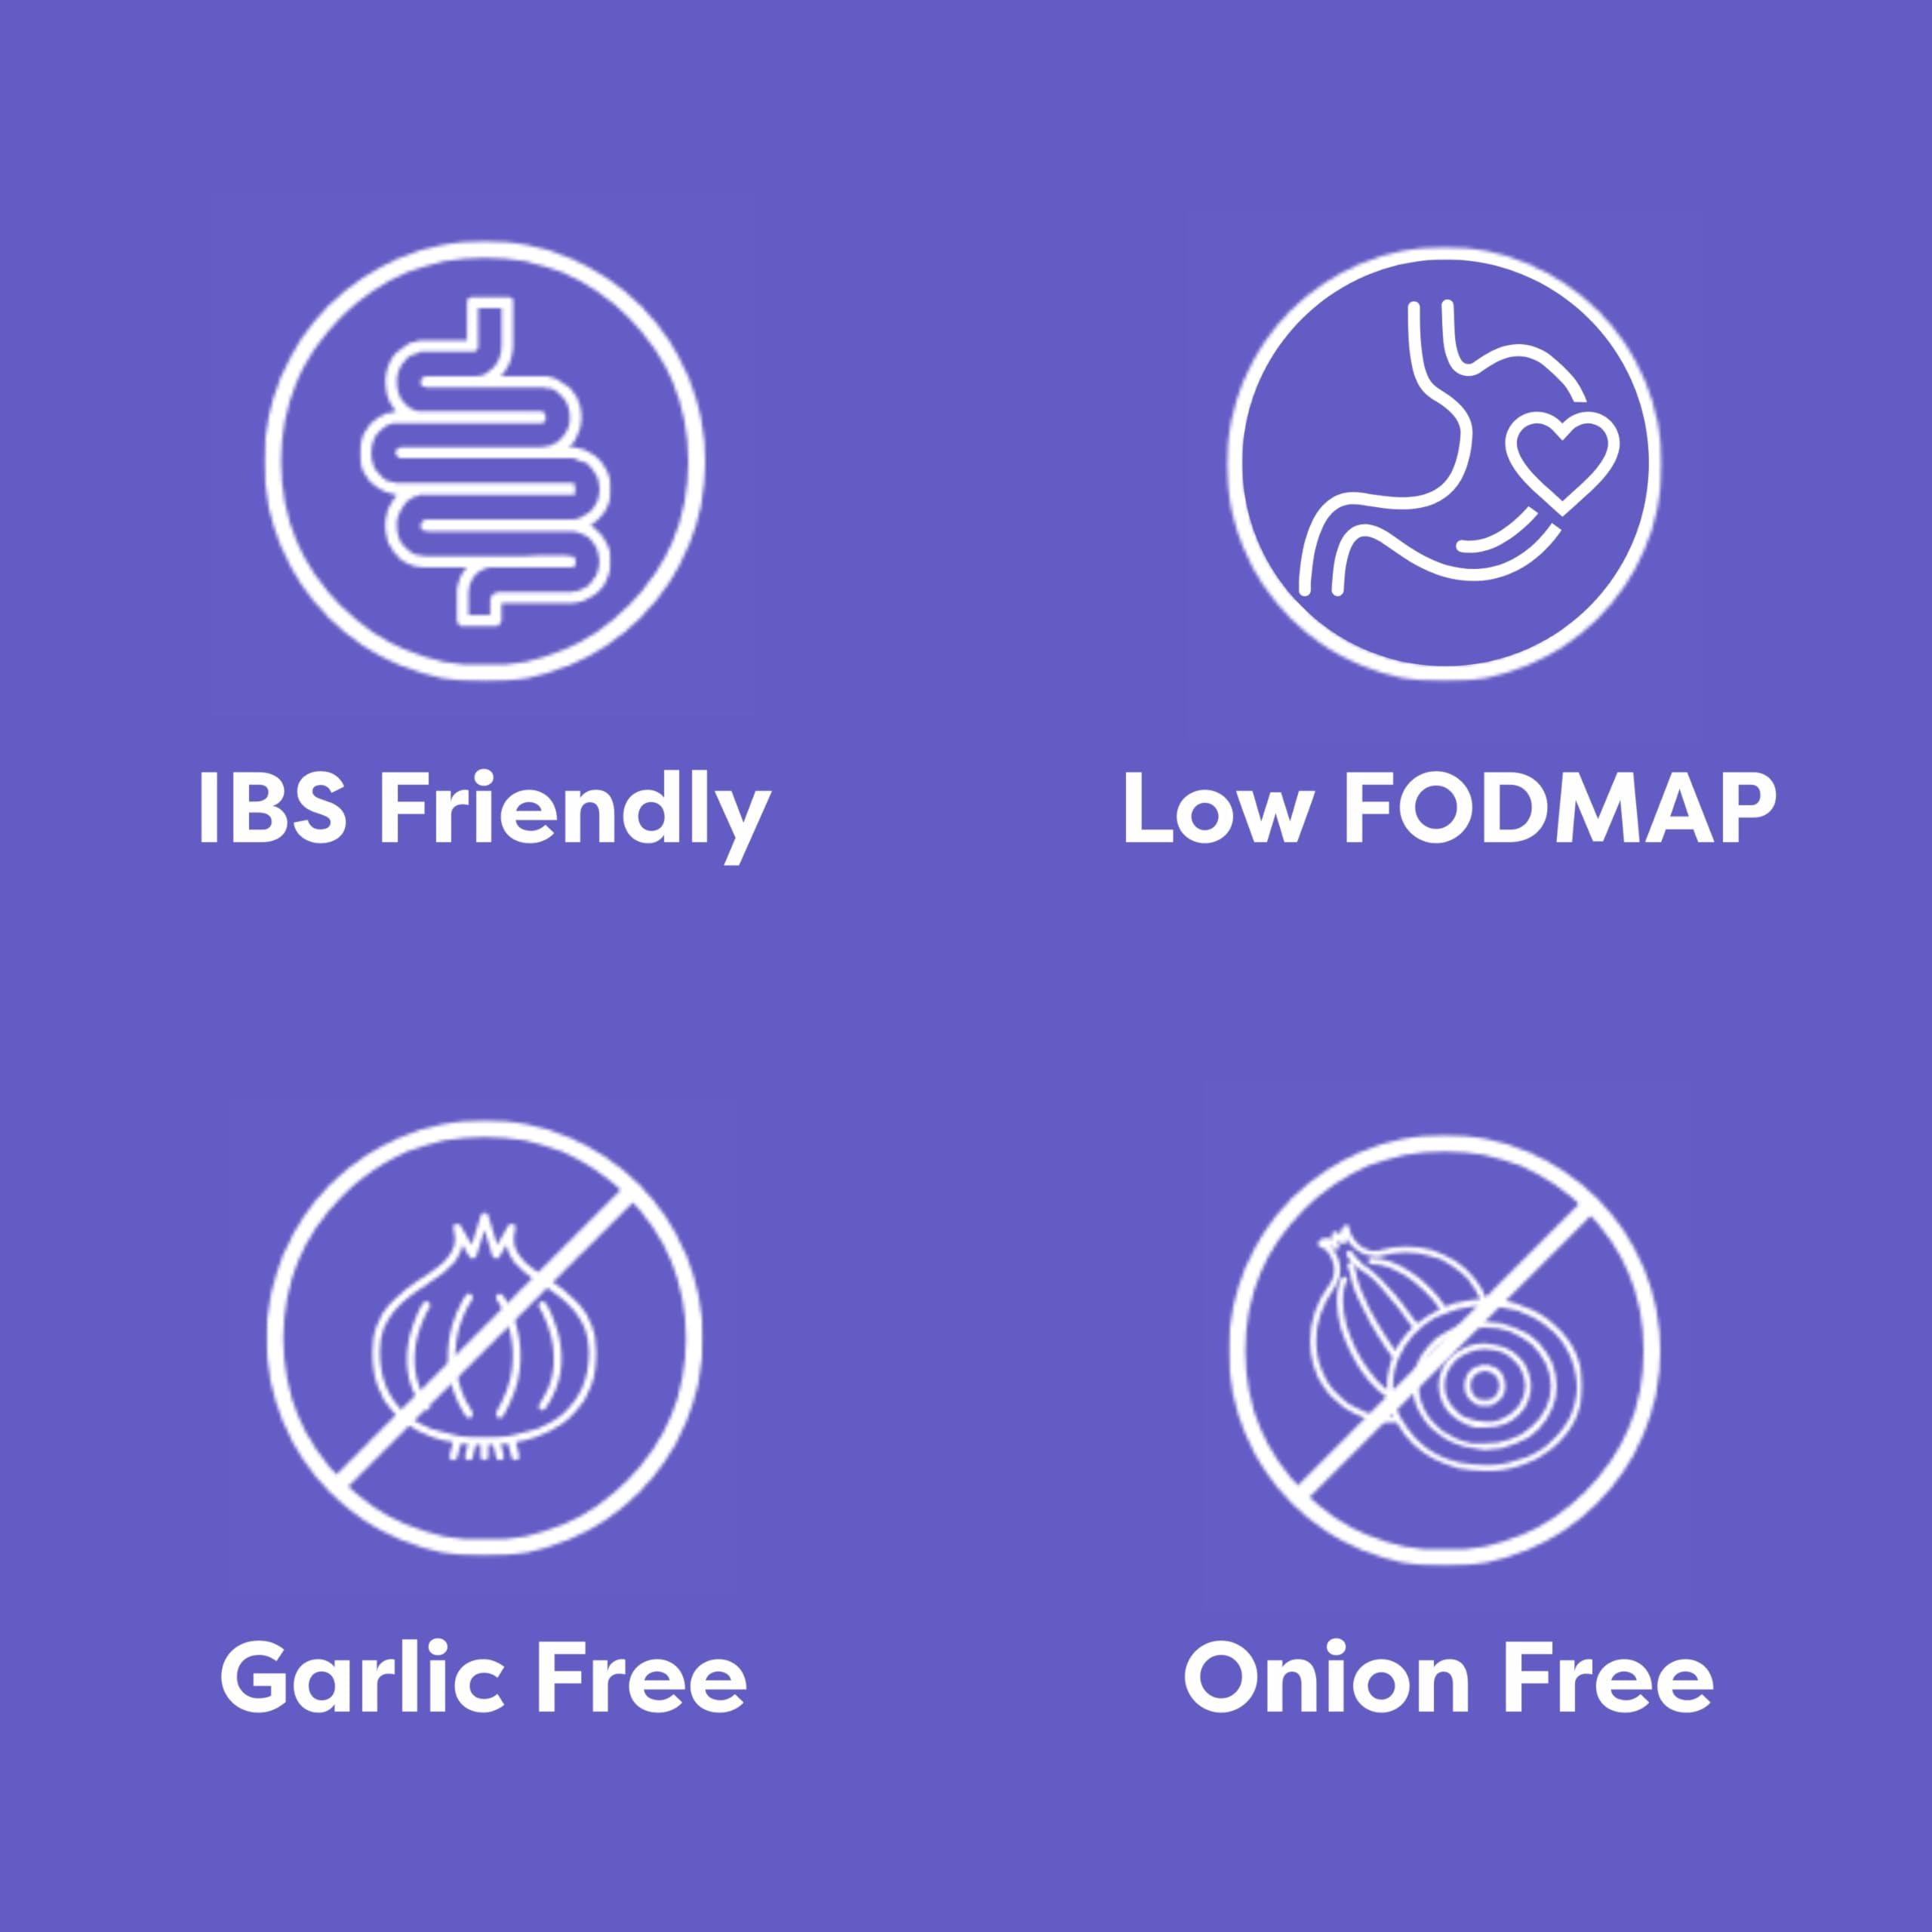
Item Name: Fody Foods Marinara Pasta Sauce, 19.4 Ounces, Low Fodmap Certified, Sensitive Recipe & Gut Friendly, Premium Quality Ingredients, Non-GMO, Pack of 3
Bullet Point 1: PASTA SAUCES CRAFTED FOR IBS COMFORT: Made for those with sensitive stomachs, our Pasta Sauces are completely onion-free, garlic-free, and contain no added sugar. Crafted with California-grown tomatoes and extra virgin olive oil, they deliver rich, authentic flavor without digestive discomfort.
Bullet Point 2: IBS-FRIENDLY: Crafted without trigger ingredients, our Pasta Sauces let you enjoy flavorful meals without worrying about IBS symptoms. These Pasta Sauces are also gluten-free, vegan and non GMO - supporting your digestive health every day.
Bullet Point 3: ENJOY YOUR FAVORITE FOODS AGAIN: Don’t let IBS limit your choices. With our delicious, convenient foods - like Pasta Sauces, Infused Olive Oils, Condiments, Dressings, Snack Bars and more - you can indulge anytime without fear of discomfort.
Bullet Point 4: LOW FODMAP CERTIFIED: Studies show that following a low FODMAP diet can provide complete symptom relief for up to 75% of IBS sufferers.
Bullet Point 5: EMPOWERING YOUR IBS JOURNEY: At Fody, we empower people living with IBS to live a better life through the foods they eat - without the fear of discomfort. We’re committed to providing IBS friendly, low FODMAP, flavorful options so you can enjoy every meal and/or snack with confidence.
Product Description: Fody products are certified Low FODMAP by Monash University, made with natural, gut-friendly ingredients, and are gluten and lactose free. Includes 3 onion-free, garlic-free, non-GMO Marinara Pasta Sauces 550g (19.4oz).
Value: 58.2
Unit: Ounce

Price: 6.99